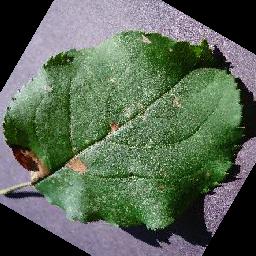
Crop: apple
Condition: black_rot